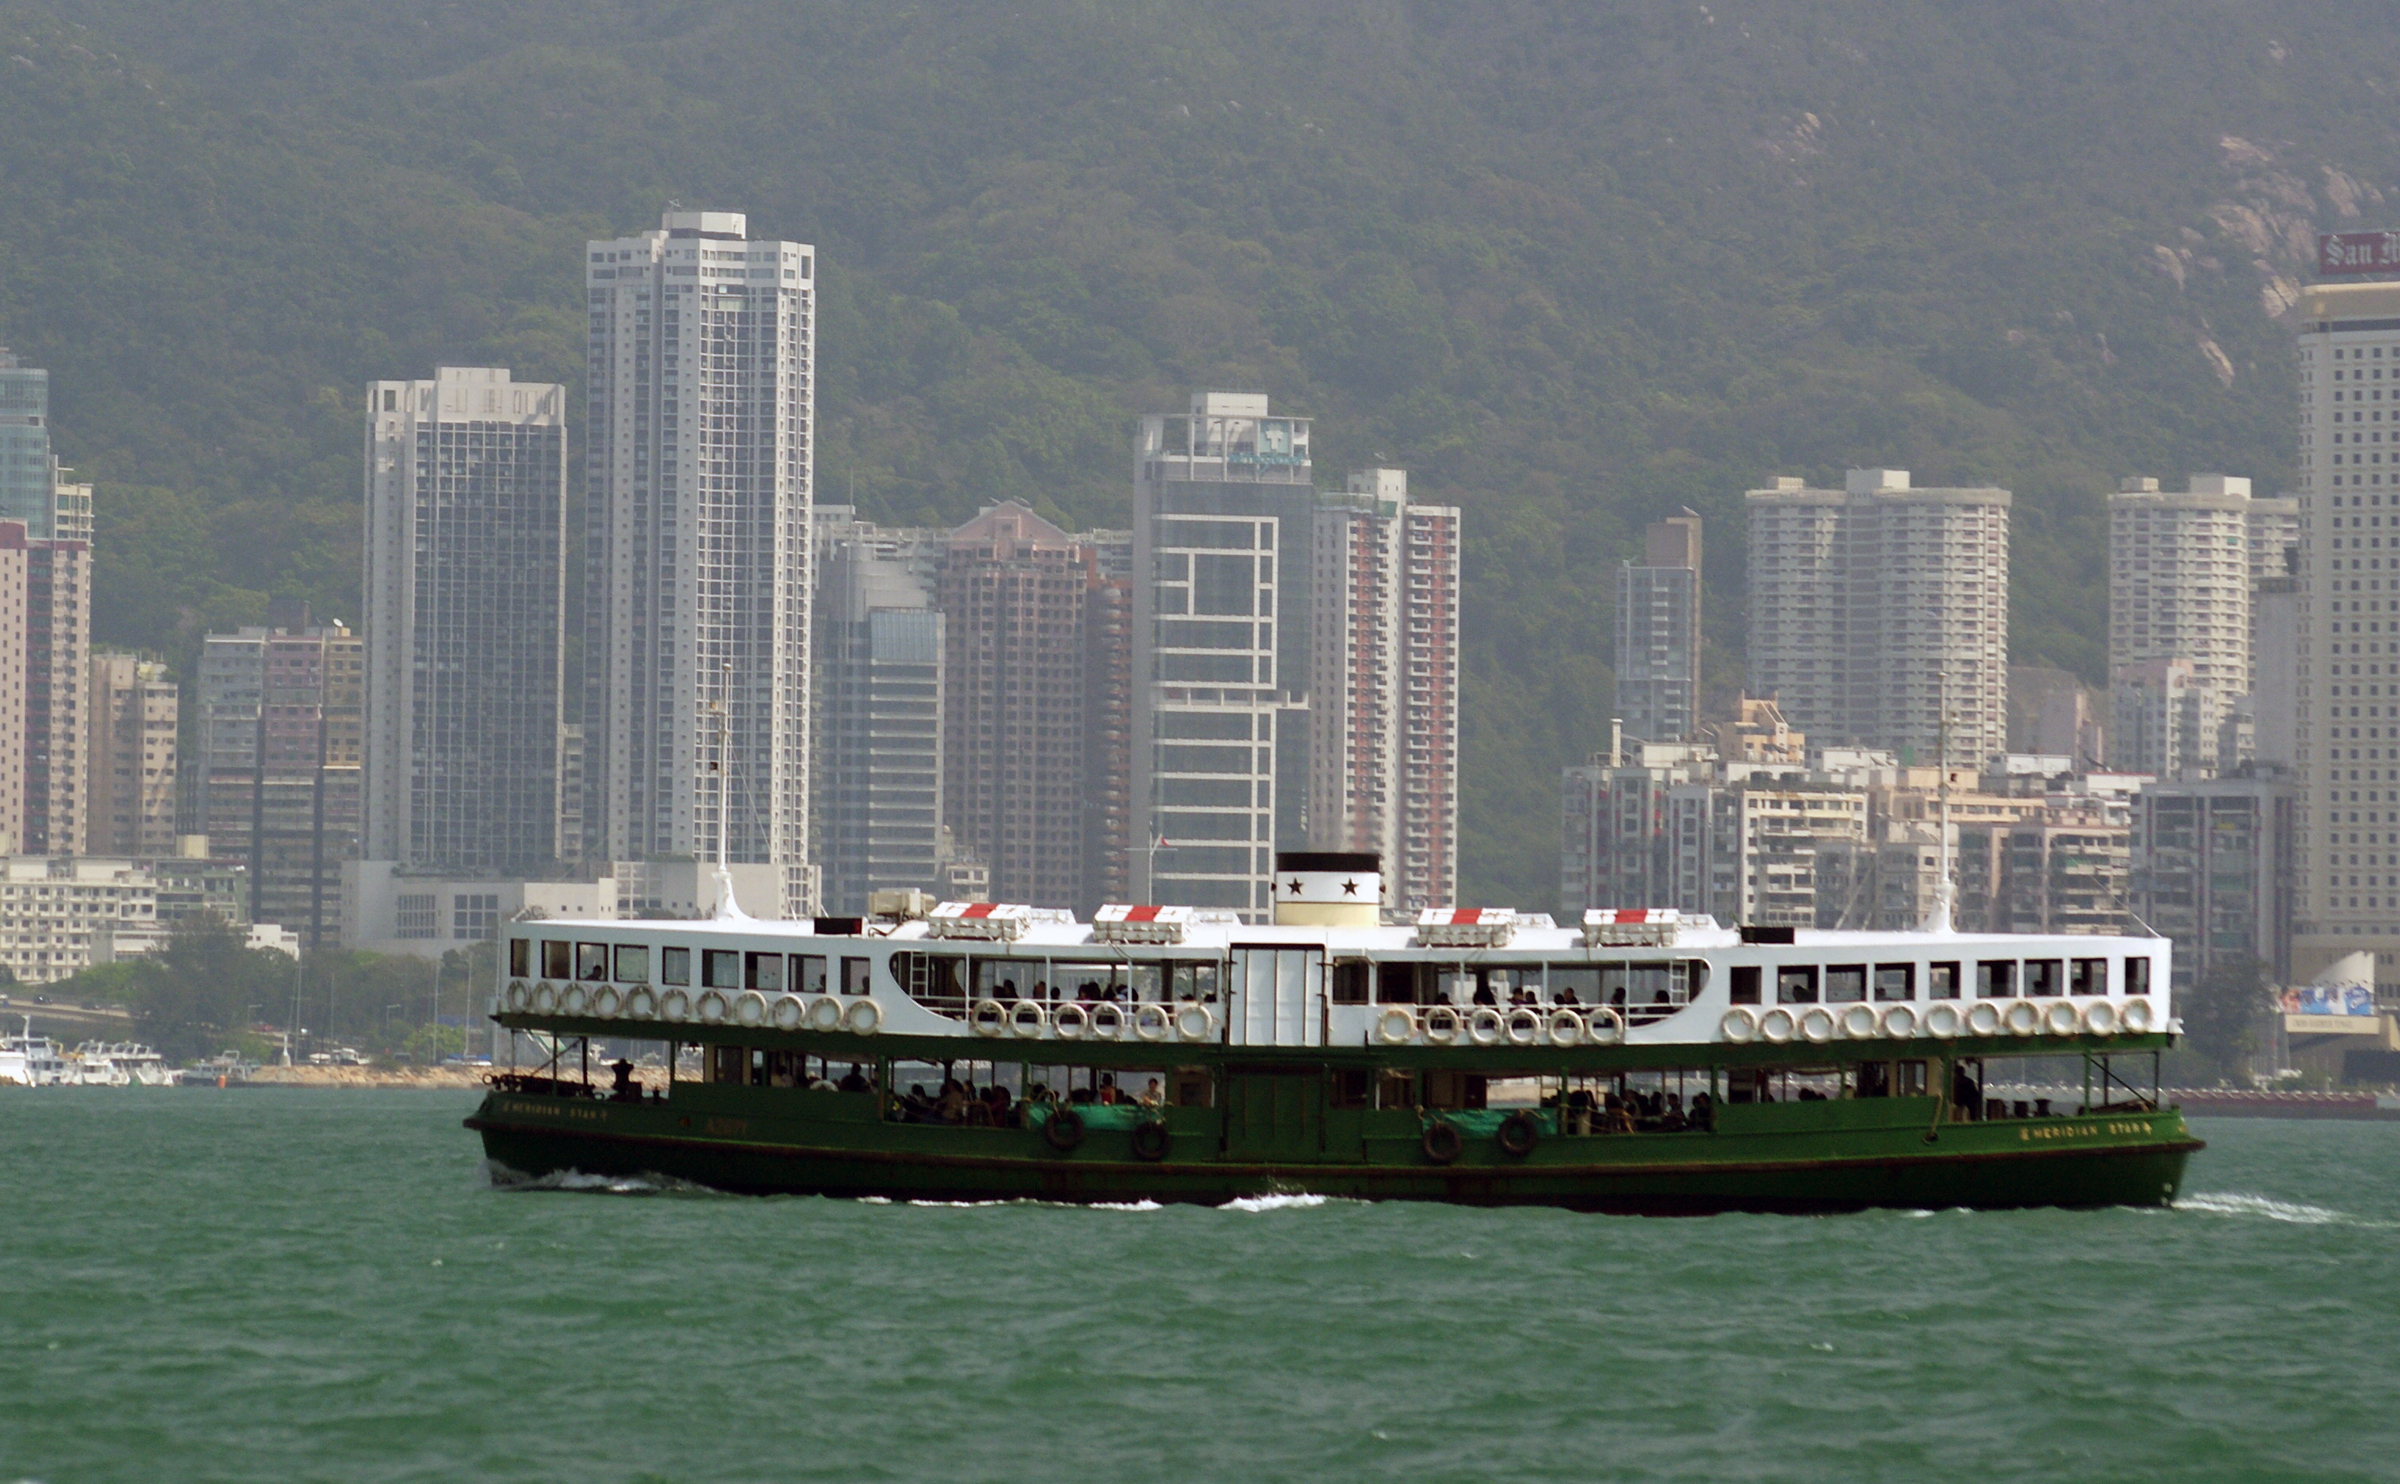
sea, boat, skyline, city, river, ship, cityscape, vehicle, harbor, harbour, cargo ship, waterway, ferry, boats, channel, tugboat, hongkong, hongkongsightseeing, watercraft, starferry, boatride, starferrieshongkong, motor ship, passenger ship, freight transport, ocean liner